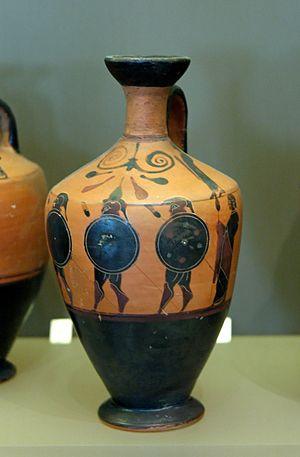
Hoplites. Lécythe attique à figures noires, 510-500 av. J.-C. Provenance